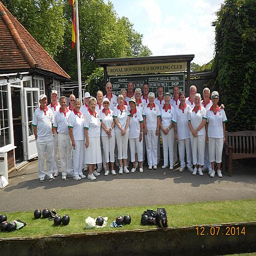
team photo before our game in the private grounds .